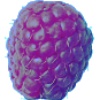
Label: Raspberry 1